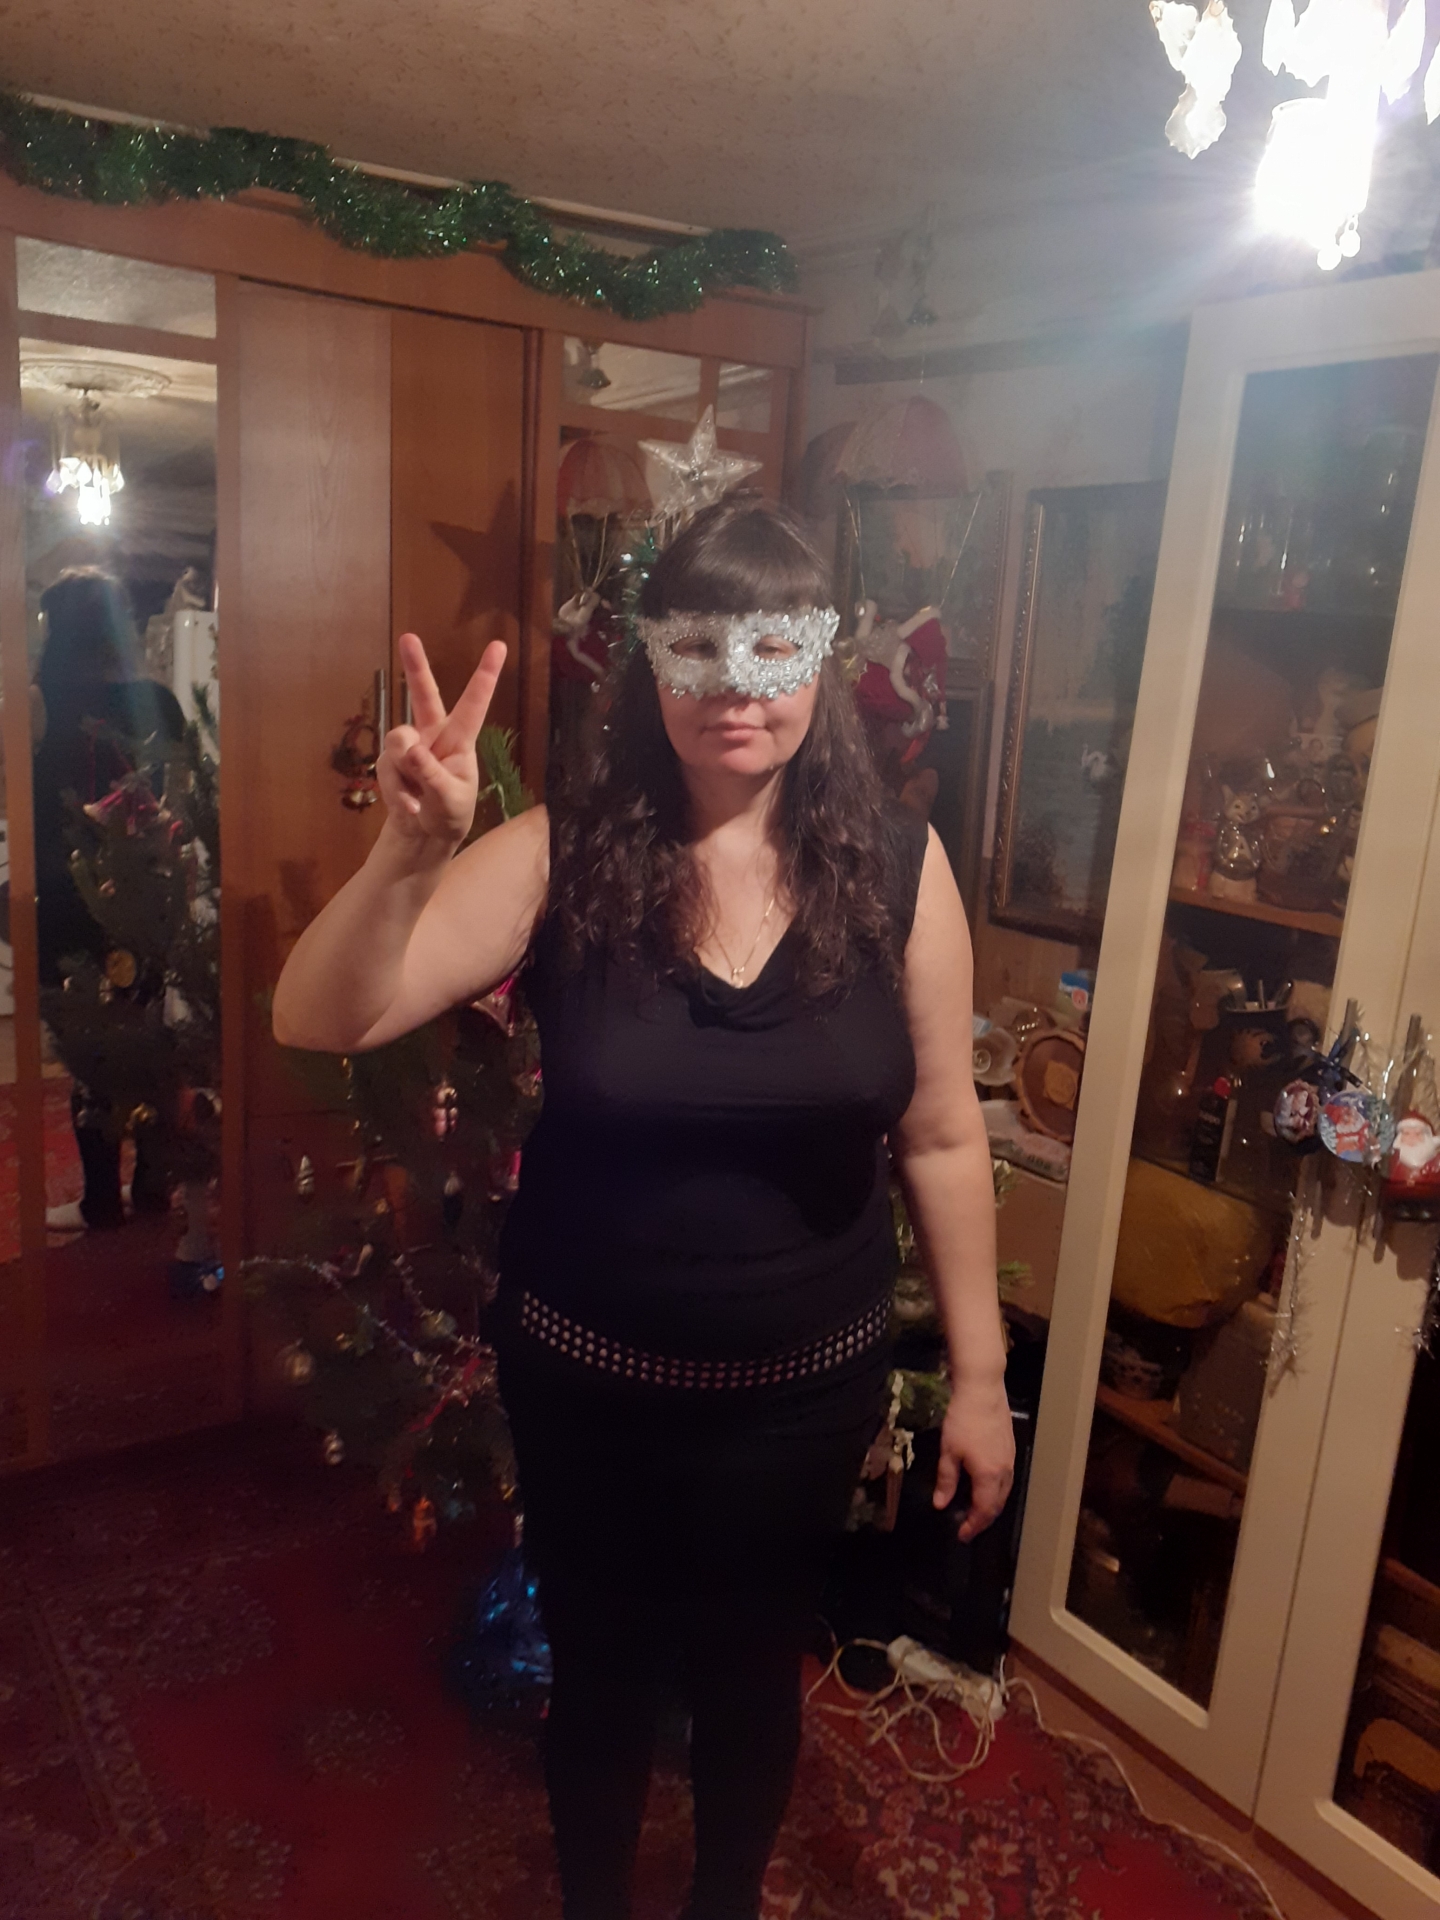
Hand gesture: peace